Samsung Galaxy Note 7

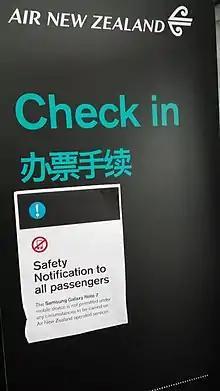
A sign at the Air New Zealand check-in counter in Shanghai Pudong International Airport warning passengers not to bring Note 7 phones onto the plane

In response to incidents involving replacement phones, the United States' five major wireless carriers (AT&T Mobility and T-Mobile US on 9 October, along with Sprint Corporation, Verizon Wireless, and U.S. Cellular on 10 October) subsequently announced that they would suspend sales of the Galaxy Note 7 until further notice, pending an investigation.